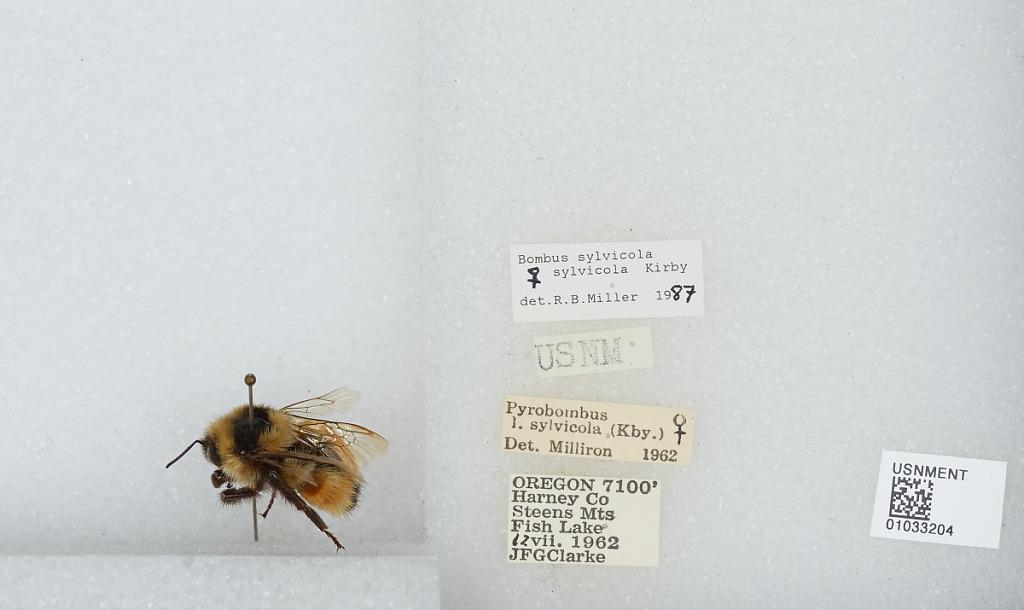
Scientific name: Bombus (Pyrobombus) sylvicola Kirby
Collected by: J. Clarke
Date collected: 1962-7-12
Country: United States
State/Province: Oregon
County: Harney
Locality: Steens Mountains, Fish Lake
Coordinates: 42.7381, -118.644
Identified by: Milliron